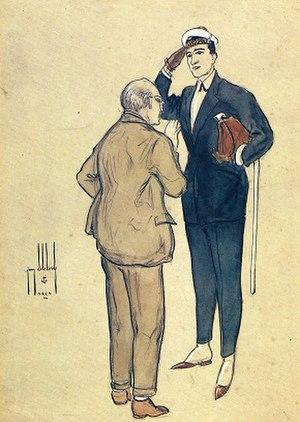
Élève préparant le cma dans les années 1920.
L'École des officiers du commissariat de la Marine était une école de formation de la Marine nationale française. Elle formait les commissaires et les officiers du corps technique de la Marine nationale. L'école était située sur la base de Lanvéoc-Poulmic dans le département du Finistère. Ses effectifs étaient assez réduits, formant en moyenne douze commissaires et huit officiers du corps technique et administratif de la Marine par an et par promotion. À la suite de la création du corps unique des commissaires des armées, l'École des commissaires des armées est créée.
L'ancien service du commissariat de la Marine française organisait et coordonnait le soutien logistique des forces maritimes dans les domaines suivants : rechanges navals, matériel courant combustible de navigation, habillement, ravitaillement en vivres. À compter du 1ᵉʳ janvier 2010, il est dissous, et une grande partie de ses attributions est reprise par la direction centrale du service du commissariat des armées.